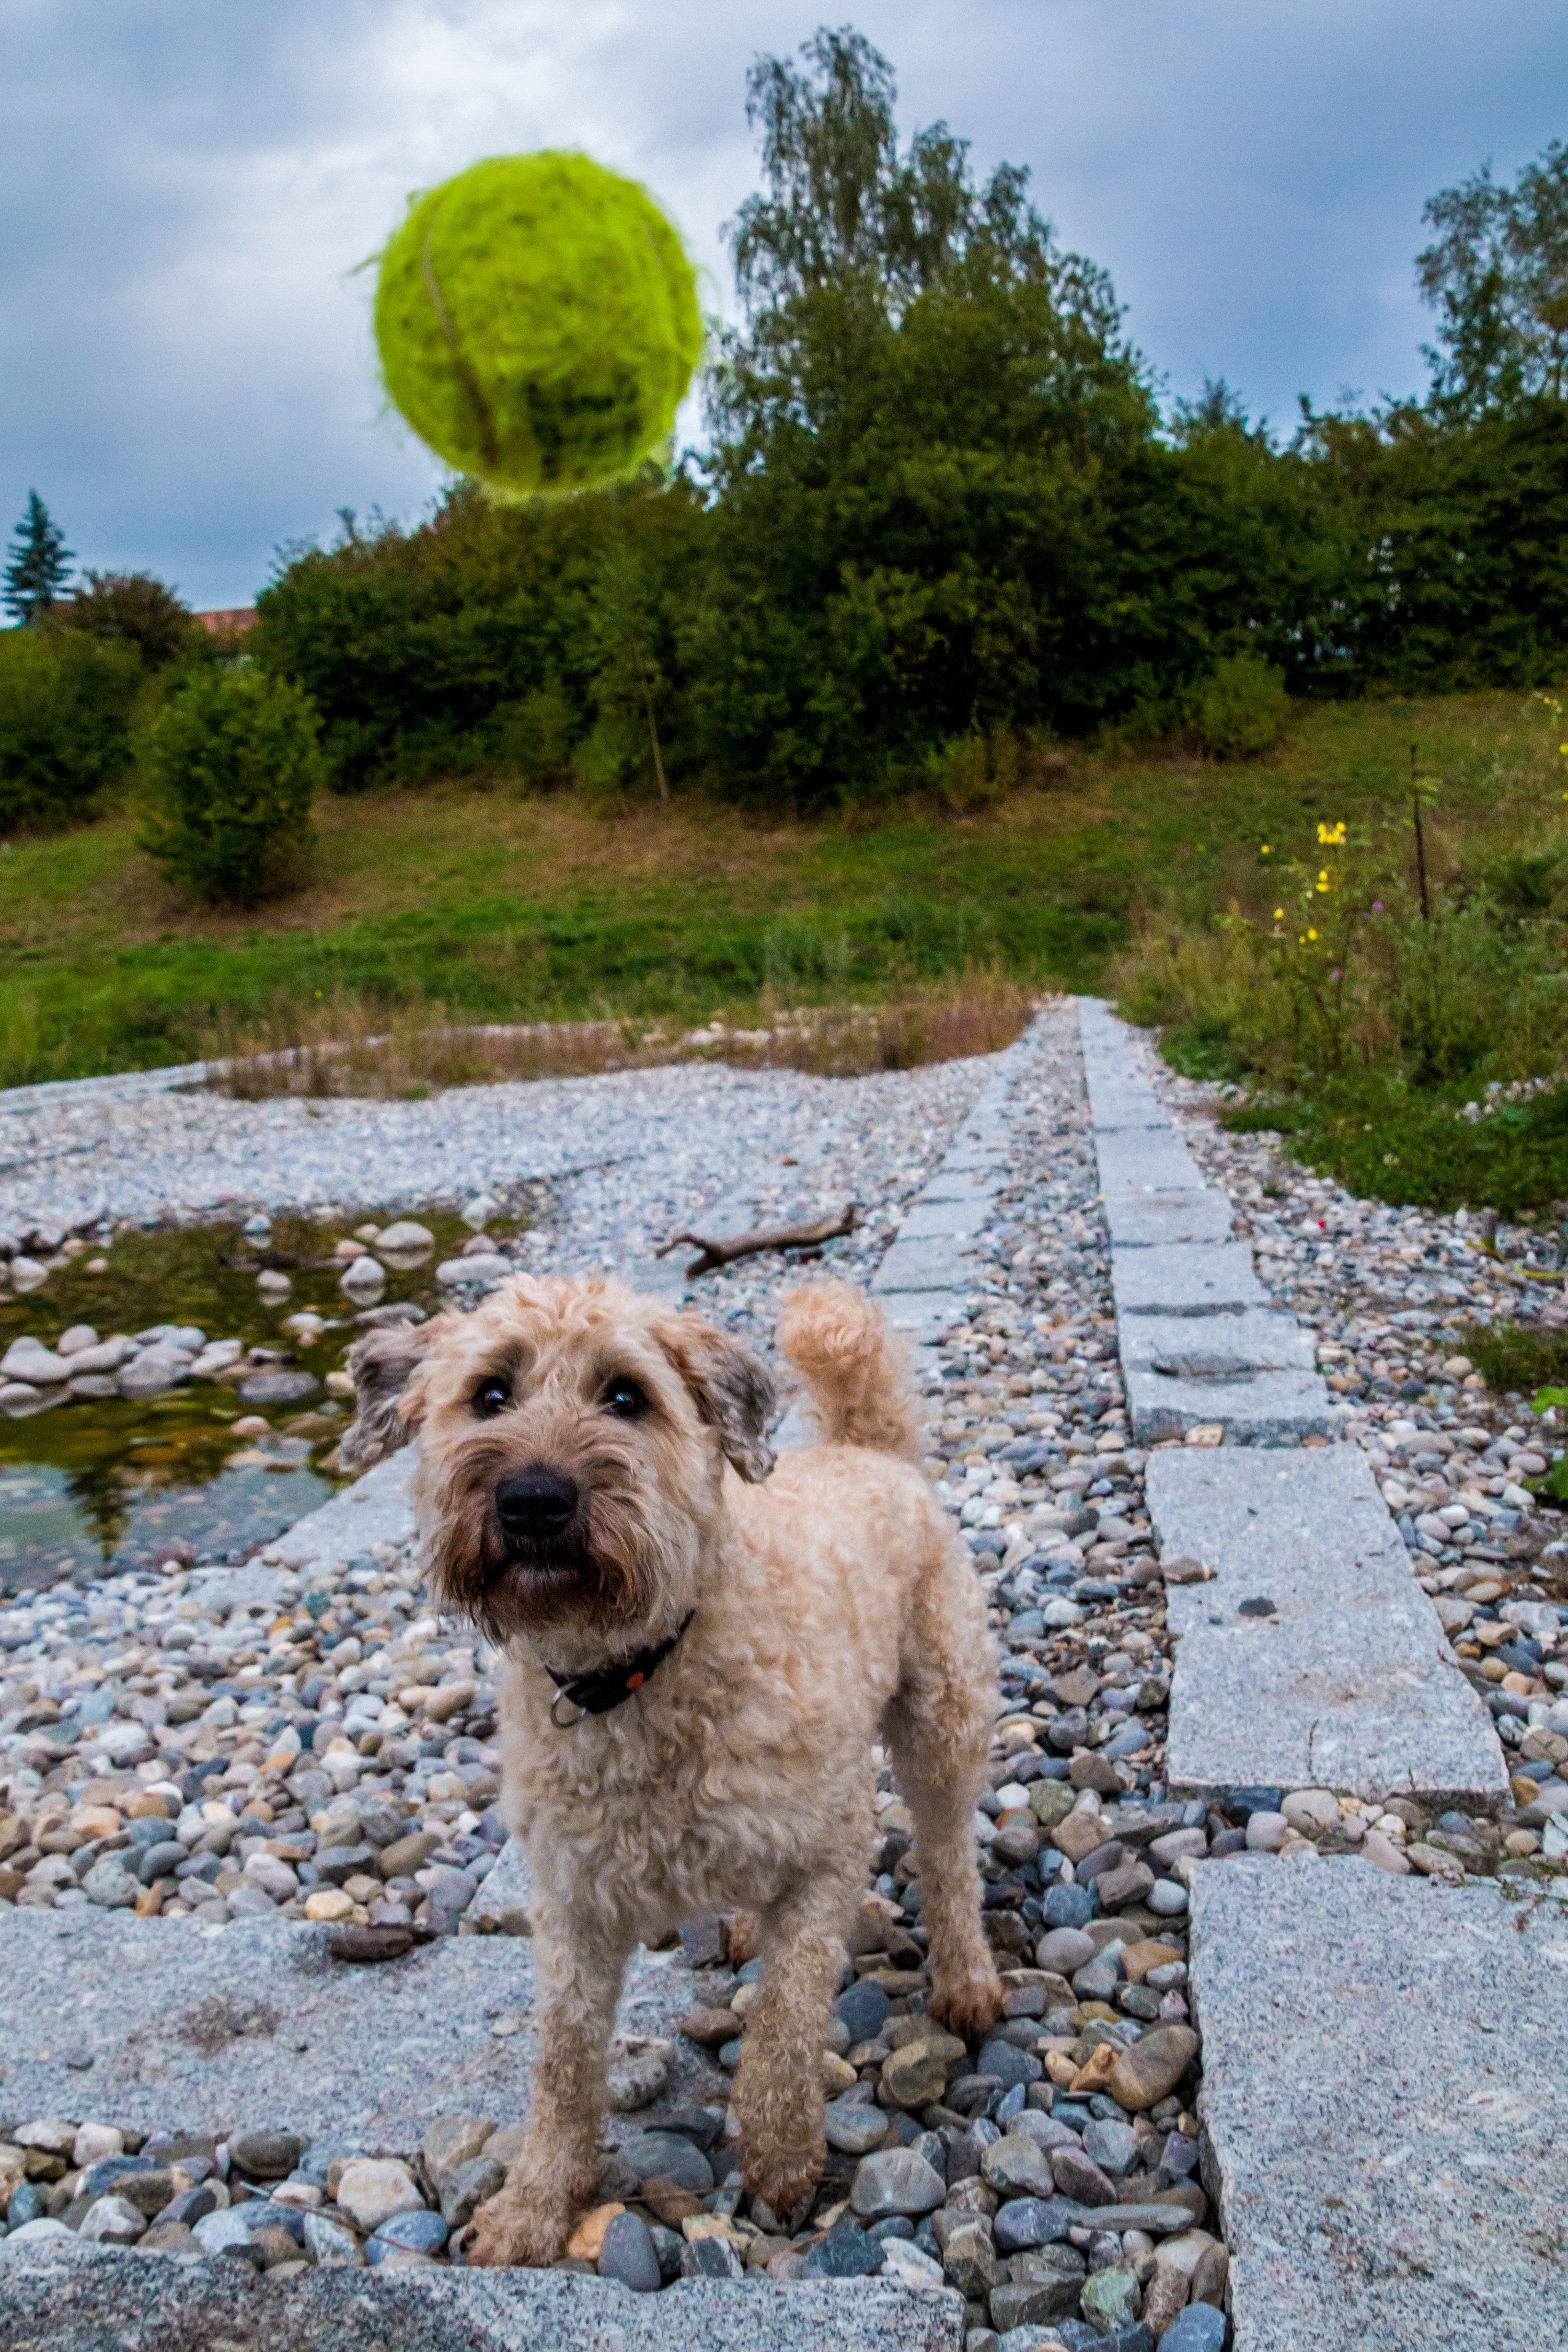
grass, play, flower, wet, dog, animal, walk, pet, mammal, fun, ball, joy, terrier, go walkies, awakened, wet dog, tennis ball, dog like mammal, dog crossbreeds